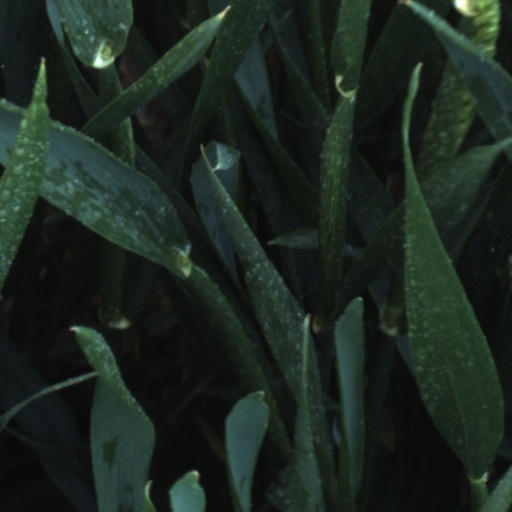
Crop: wheat